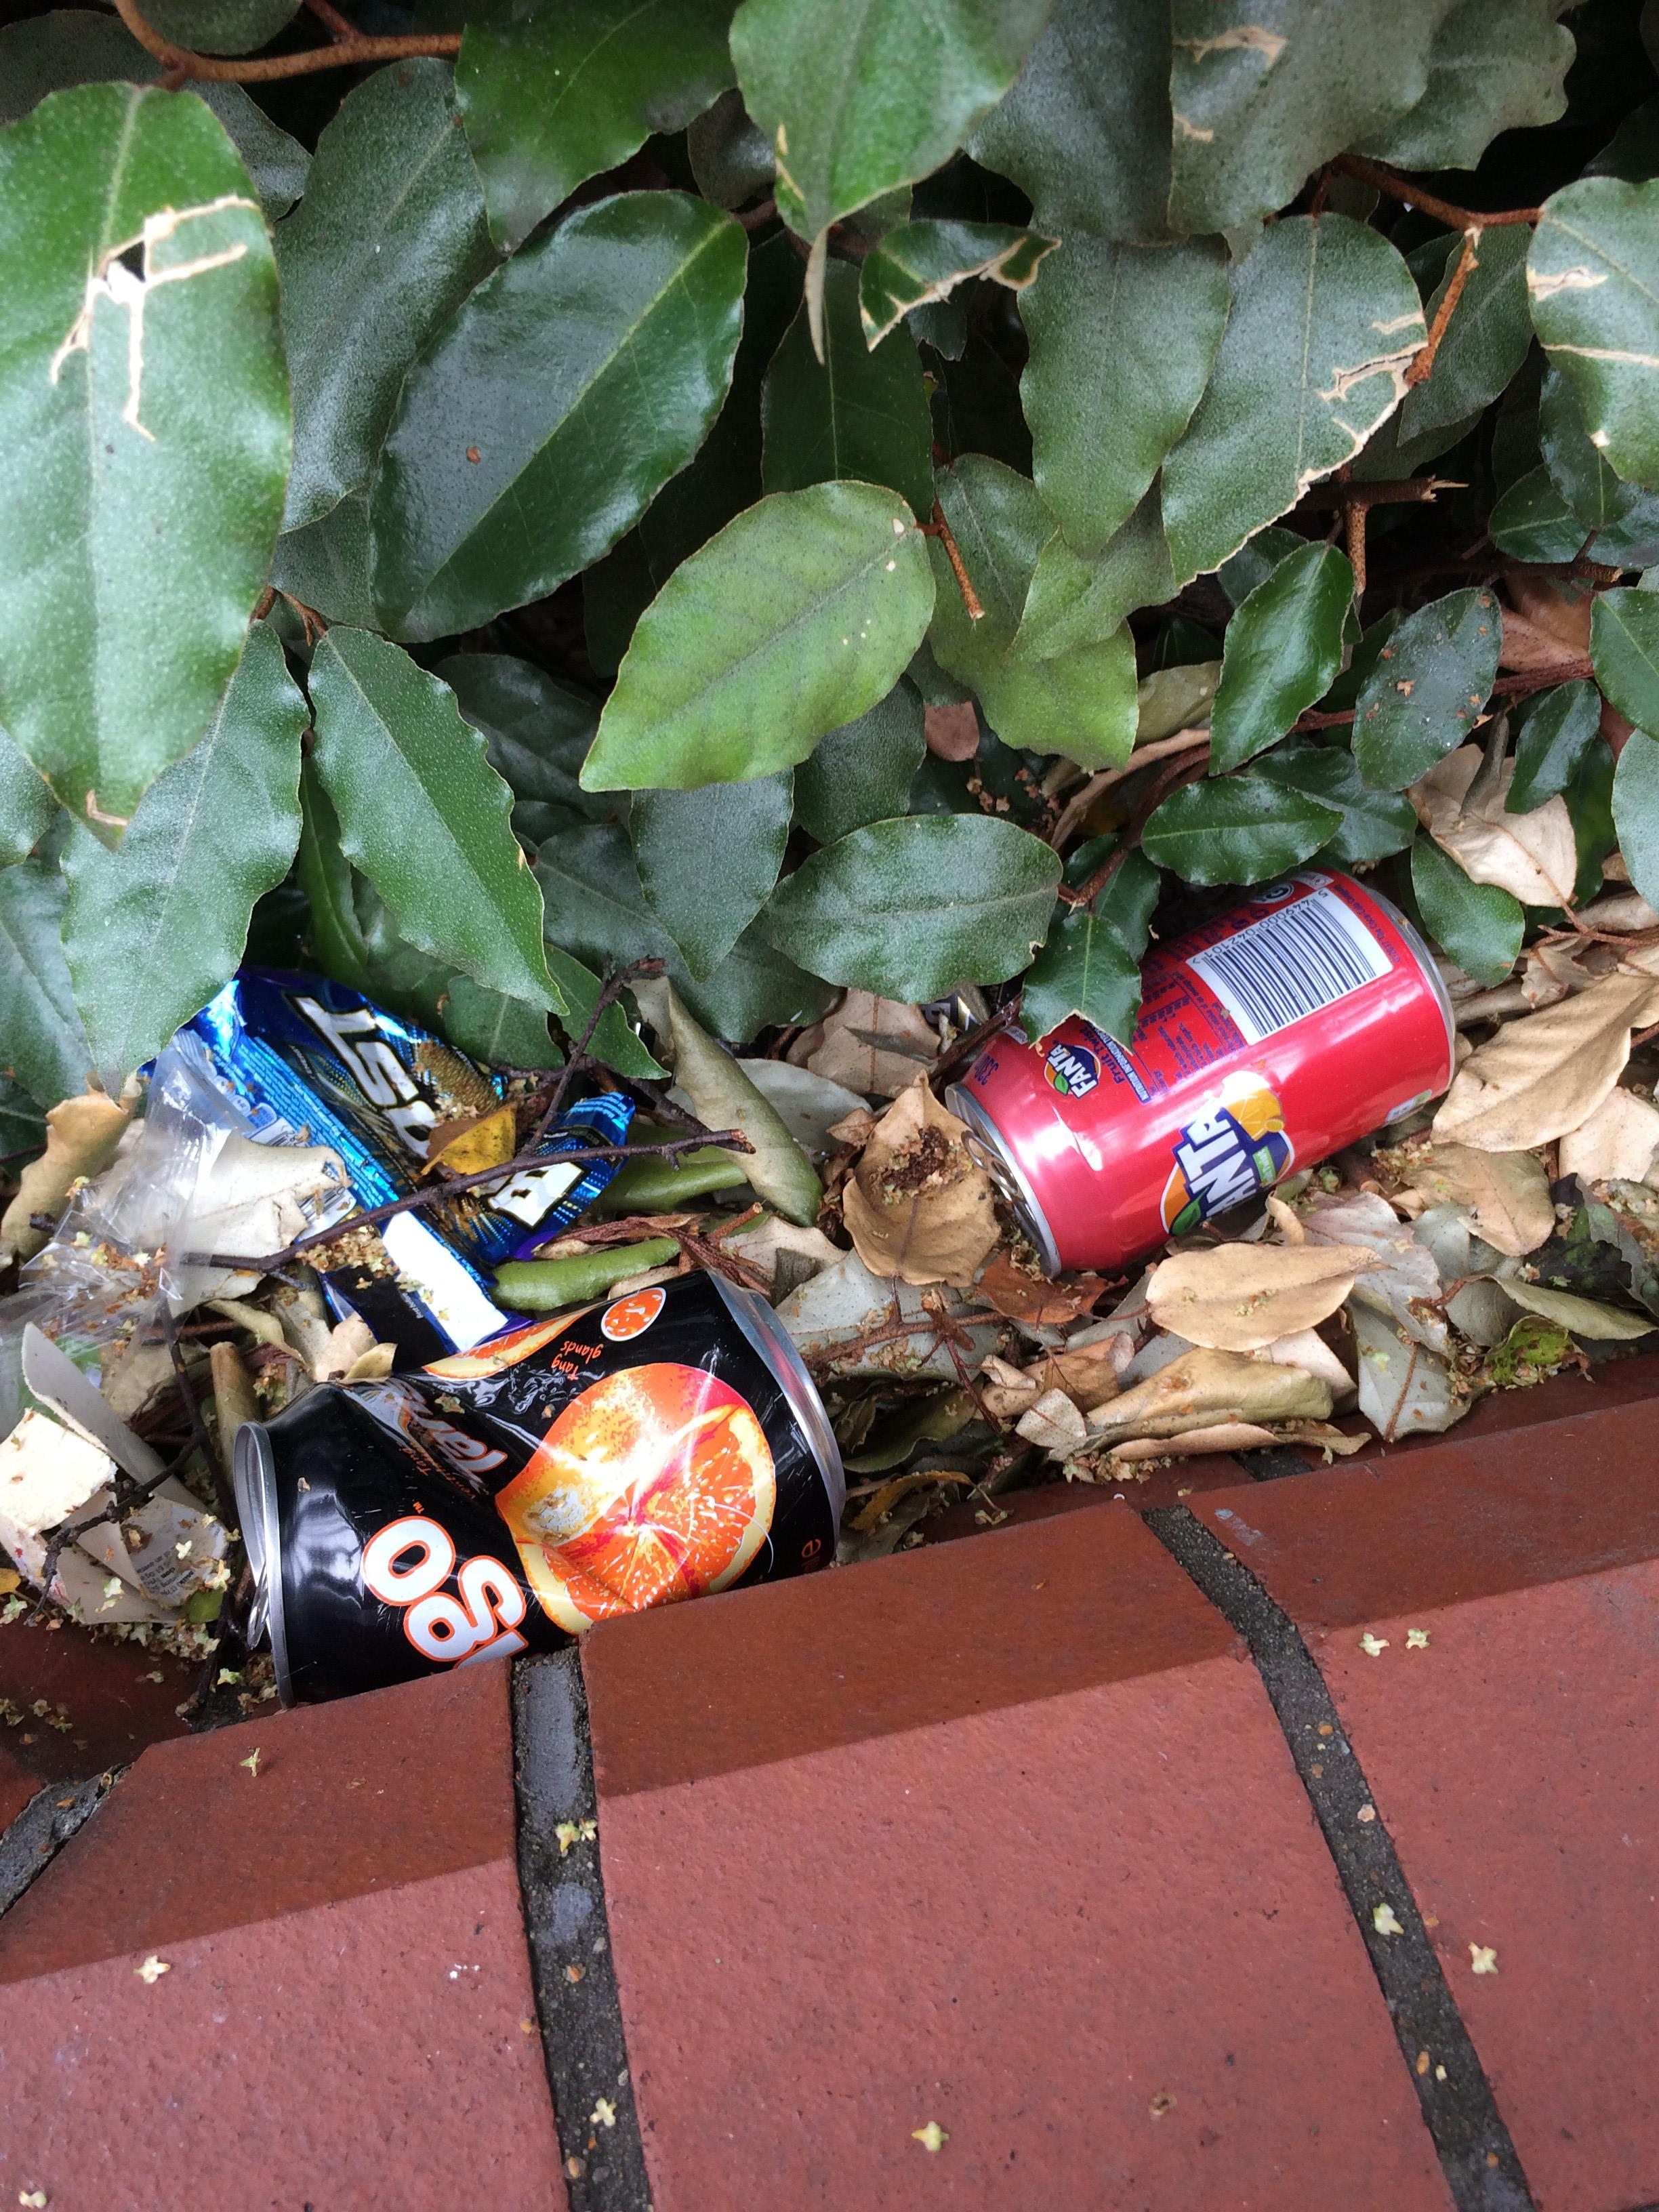
Object: Drink can (Can)

Object: Drink can (Can)

Object: Other plastic wrapper (Plastic bag & wrapper)

Object: Plastic film (Plastic bag & wrapper)

Object: Other carton (Carton)